Australia in the Vietnam War

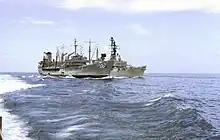
HMAS "Hobart" refueling from a United States Navy tanker while operating off Vietnam in 1967

In August 1964 the Royal Australian Air Force (RAAF) sent a flight of Caribou transports to the port town of Vũng Tàu. By the end of 1964, there were almost 200 Australian military personnel in South Vietnam, including an engineer and surgical team as well as a larger AATTV team. To boost the size of the Army by providing a greater pool for infantrymen, the Australian Government had introduced conscription for compulsory military service for 20-year-olds, in November 1964, despite opposition from within the Army and many sections of the broader community. Thereafter, battalions serving with in South Vietnam all contained National Servicemen. With the war escalating the AATTV increased to approximately 100 men by December.